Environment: real
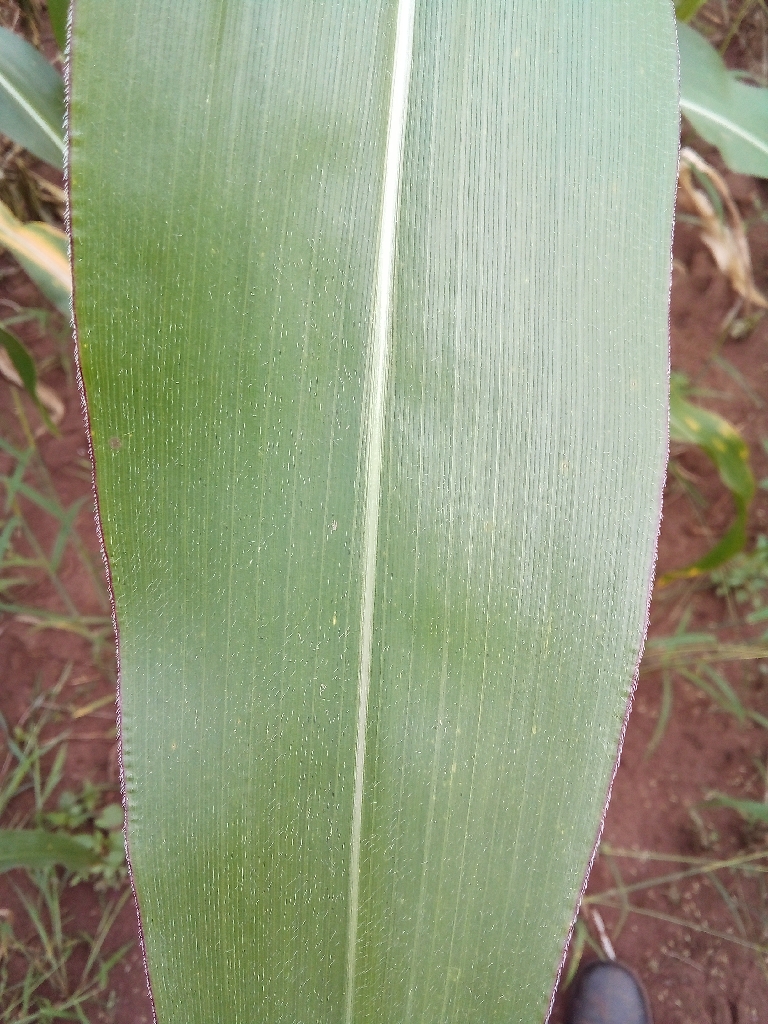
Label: healthy